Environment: lab
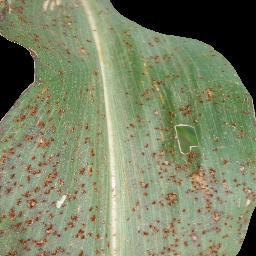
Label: common_rust